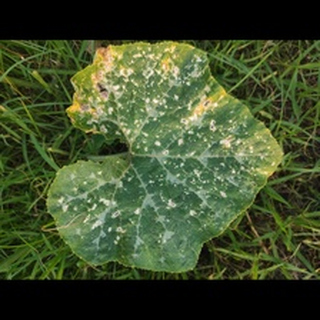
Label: pumpkin_powdery_mildew